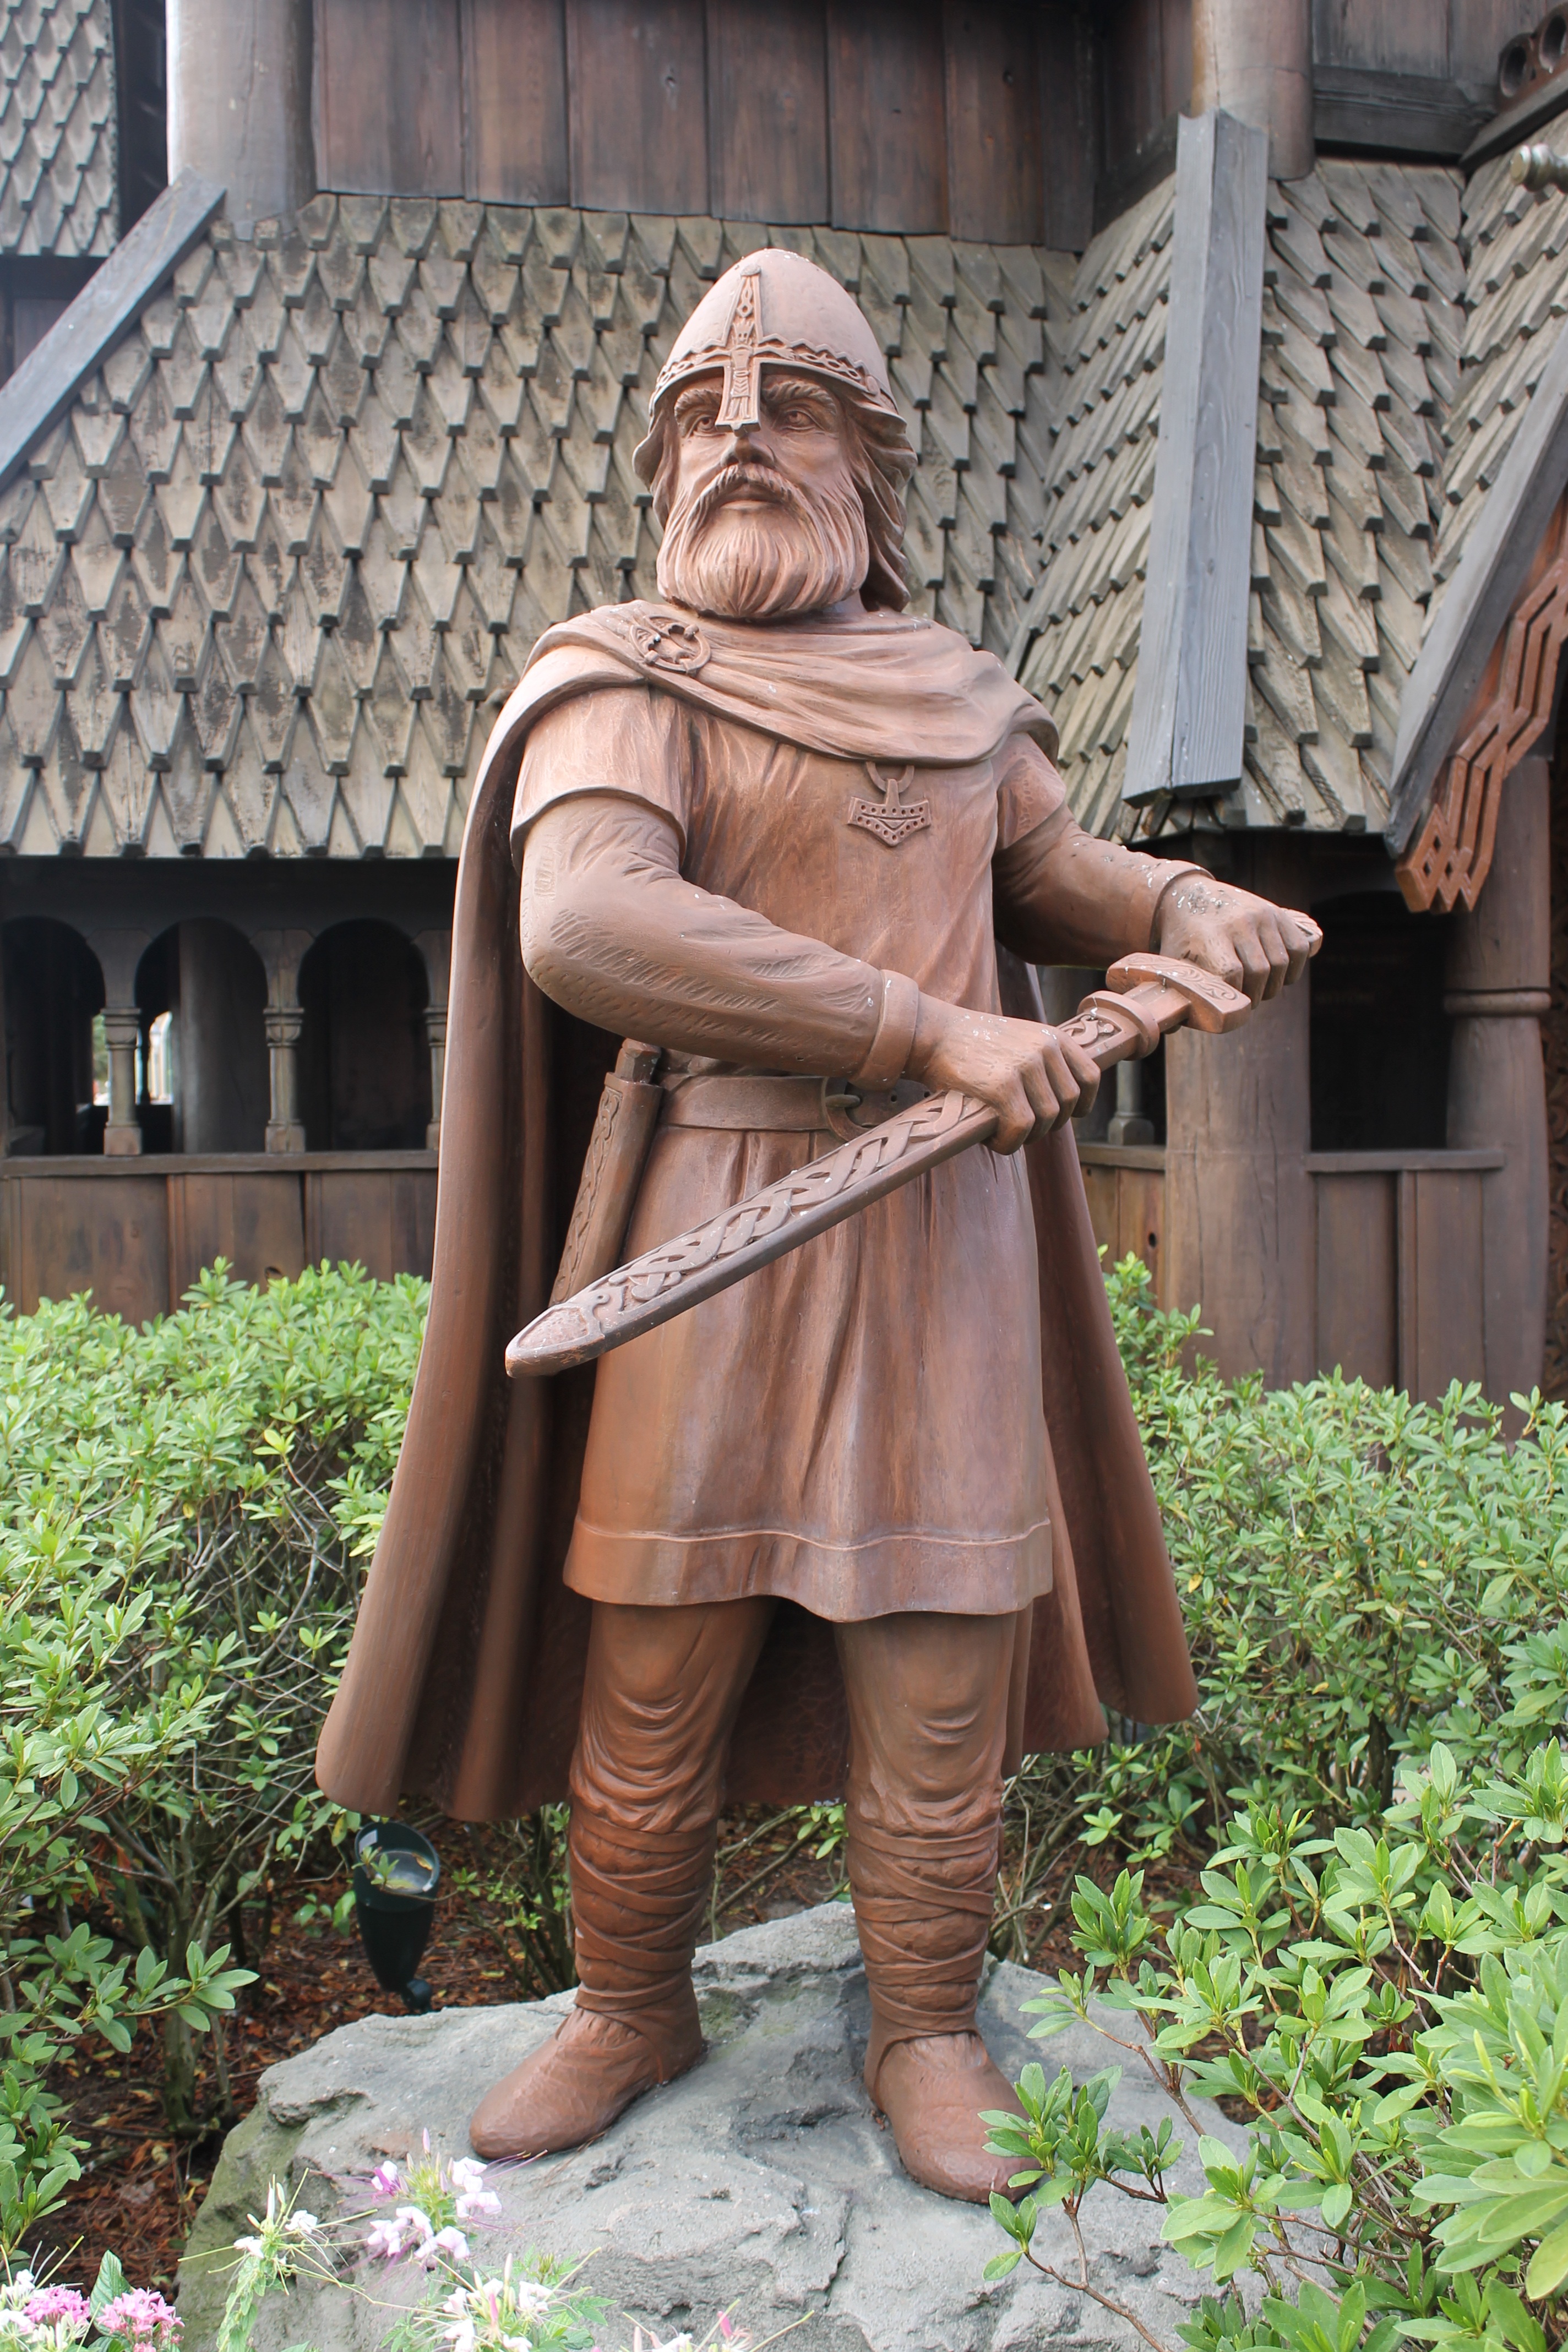
monument, statue, sword, sculpture, art, dress, temple, helmet, carving, middle ages, viking, warrior, scandinavian, ancient history, human positions